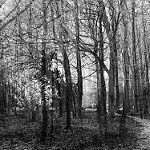
Label: forest